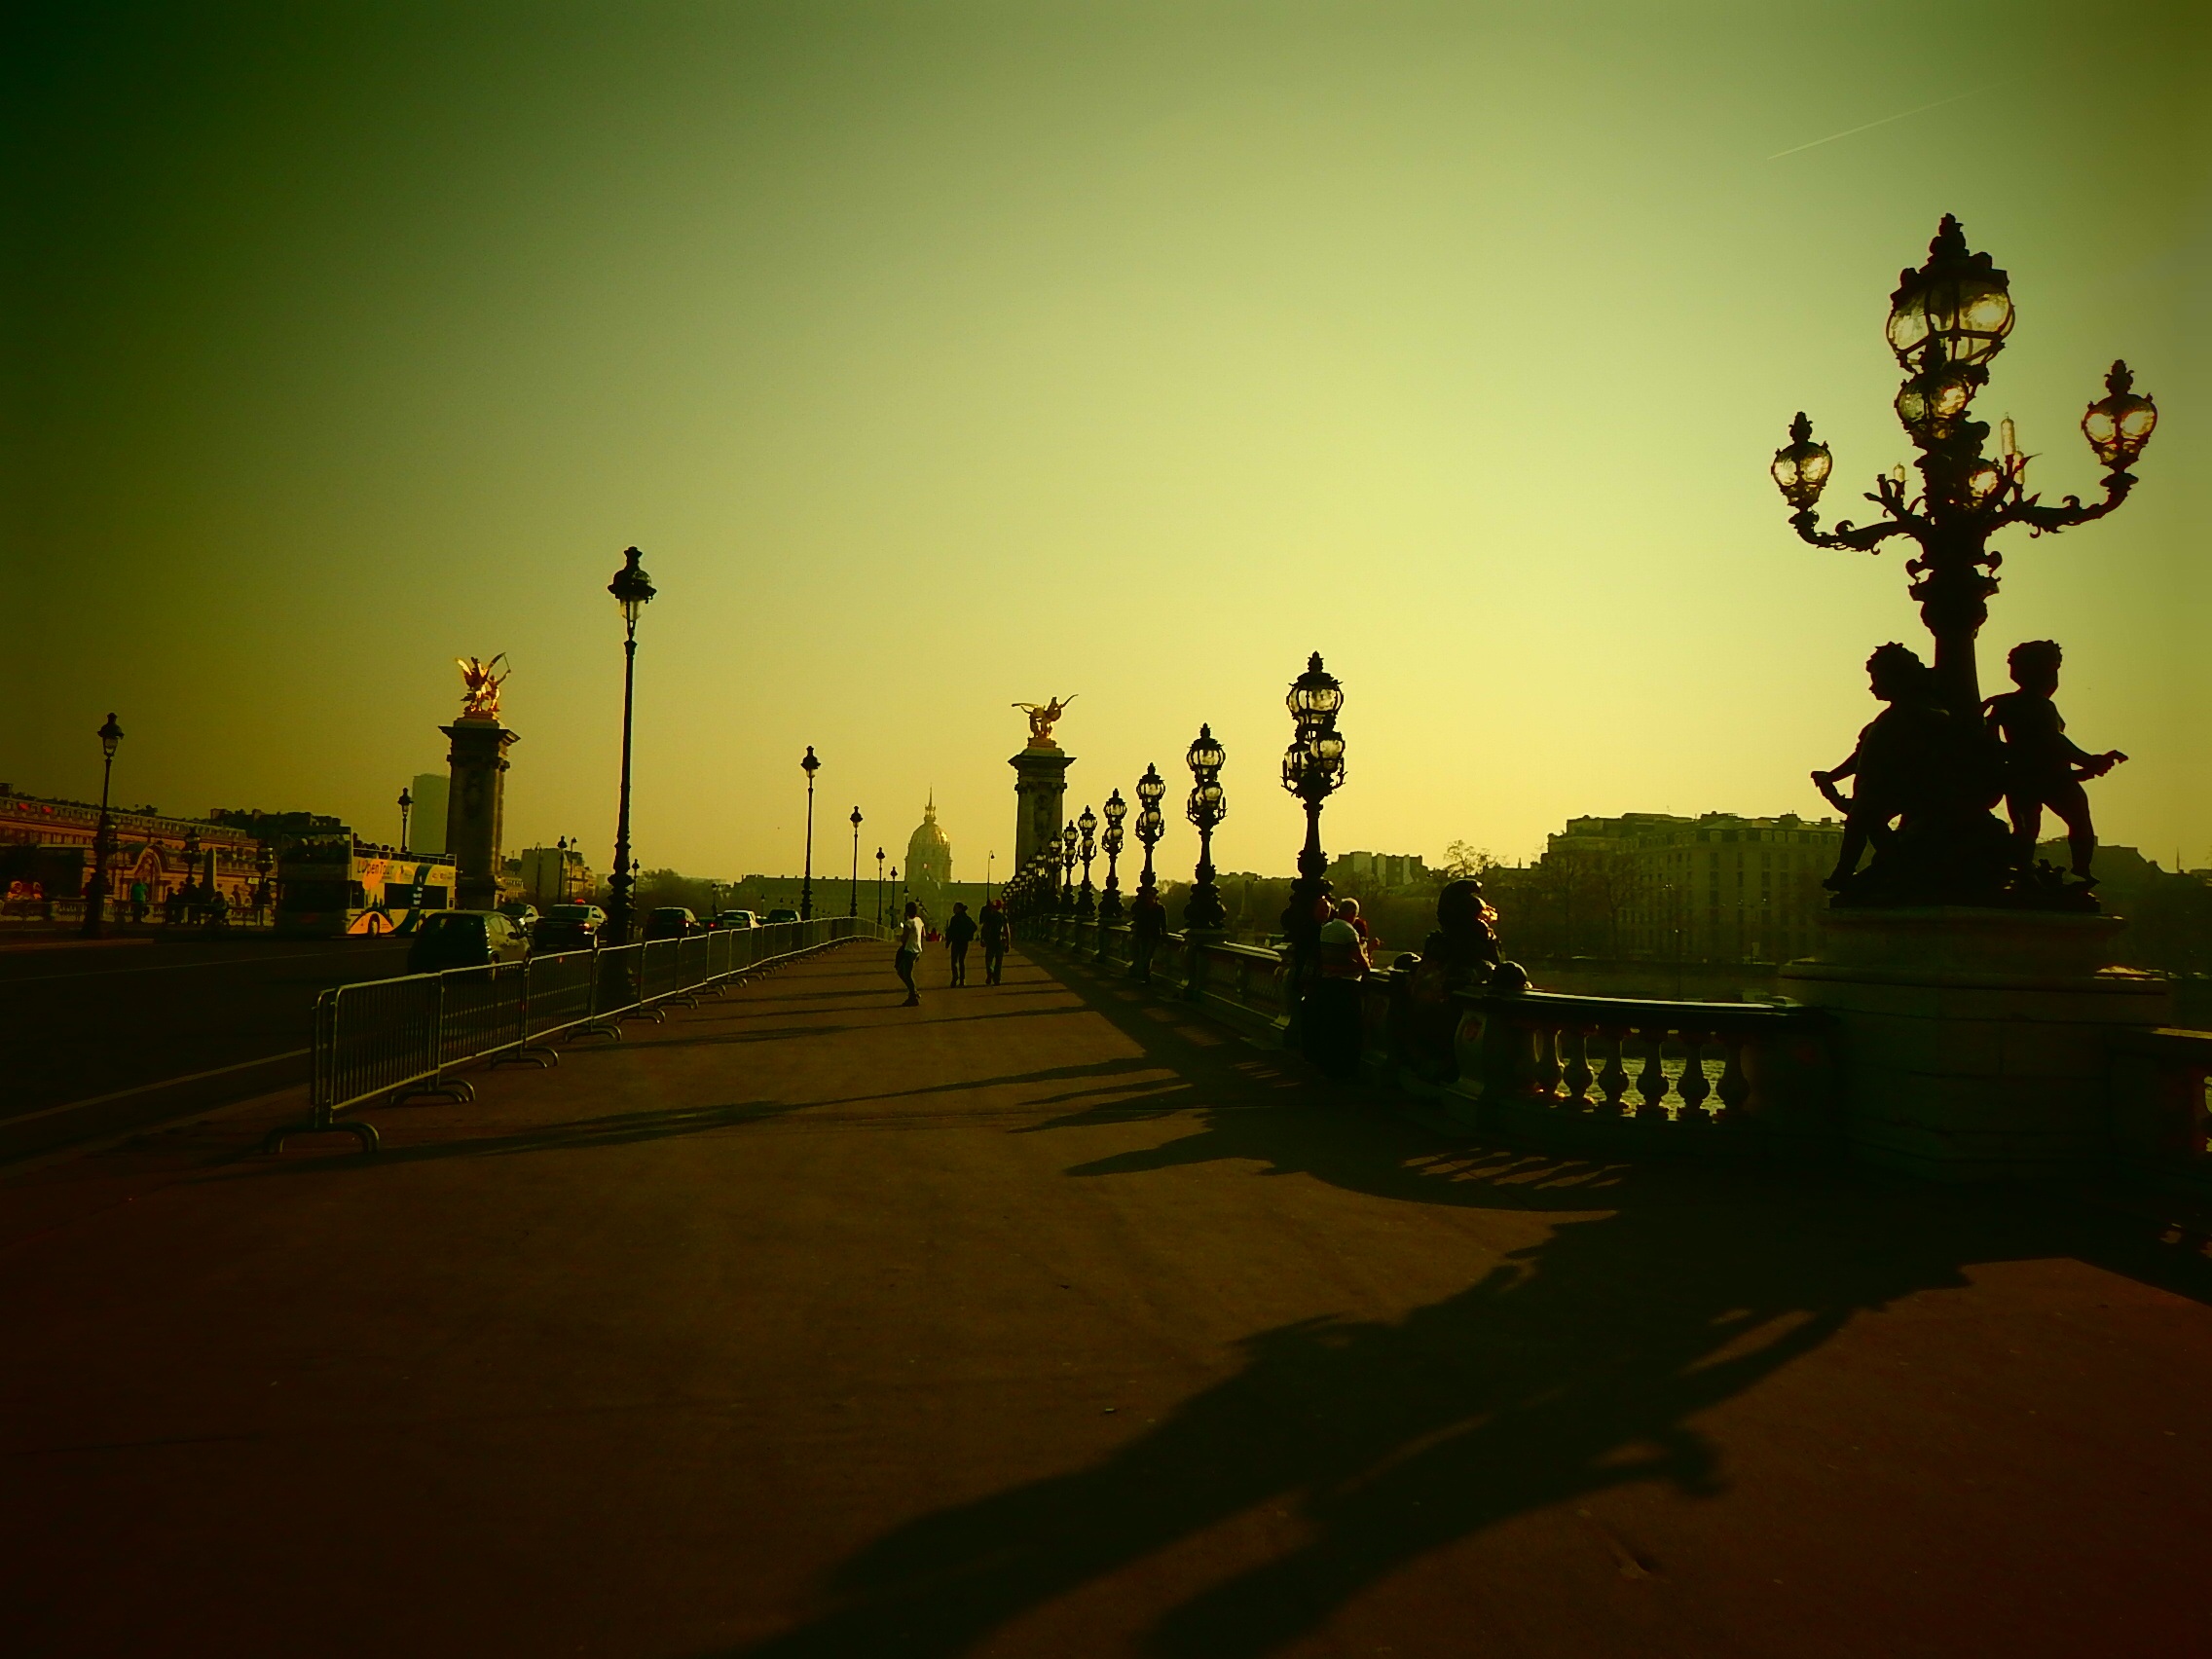
light, sunrise, sunset, bridge, night, sunlight, morning, dawn, paris, dusk, france, evening, reflection, darkness, street light, lighting, its, atmospheric phenomenon